SS Etruria

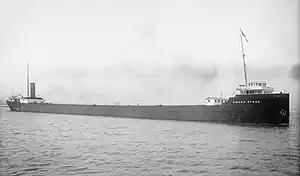
"Amasa Stone"

On June 18, 1905 while upbound with a cargo of coal from Toledo, Ohio, heading to Superior, Wisconsin, "Etruria" was rammed by the larger steel freighter "Amasa Stone" on her starboard side, abreast of her No.9 hatch. After just five minutes, "Etruria" rolled over and sank about off Presque Isle Light; her entire crew was rescued by the steamer "Maritana".